News of the World Tour

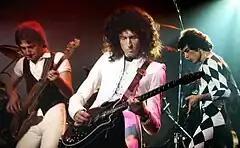
Deacon, May, and Mercury (L-R) on stage during the North American leg of the News of the World Tour at New Haven Coliseum on 16 November 1977.

Visually, their show has been revamped for this tour. The News of the World Tour prominently features their brand new lighting rig, "The Crown." The rig was first used for their two shows at Earls Court in June 1977. The full rig cost £50,000 to make, was 25 feet tall by 54 feet wide, and was the world's first mobile lighting rig. The Crown was scaled down for this tour, and built in Boston. The stage outfits have also changed. Instead of starting the show in his white jumpsuit like on the previous tour, Mercury would start the show with a leather jacket on top of his iconic leotards. There also seems to be a larger assortment of leotards in Mercury's arsenal for this tour, such as the black and white checkered outfit (worn on most shows, including the filmed concert in Houston), the black and white striped outfit (featured in Boston, Oakland, and Stockholm), the orange, green, and white checkered outfit (featured in the second night in Philadelphia and the second night in Rotterdam), the full white outfit (featured in the first night in Rotterdam), and the full black outfit (featured in Copenhagen and Hamburg). During the second encore, Mercury would switch to another spandex leotard coated in sparkles. However, for the UK Leg of the tour in 1978, Mercury had ditched the leotards for the main set, and instead wore leather pants and suspenders. This would become his main outfit for the following tour at the end of the year. His outfit for the second encore also changed on the UK leg; Mercury wears a sparkled spandex leotard similar to the one on the previous legs, but it's red instead of white, and the legs have been cut off. As for the other members, Brian May would typically wear a white jacket with black slacks and Nike Cortez sneakers through the main set, and would come out during the rock section of "Bohemian Rhapsody" in poncho-like drapes designed by Zandra Rhodes then for the encores a white shirt with black vest. Roger Taylor would dress in a white, baggy shirt (would switch shirts during "Love of My Life" to a black shirt and wore white pants (first half of show) and black pants (for second half) and sneakers, and John Deacon would casually dress in a shirt, slacks and shoes.